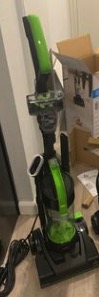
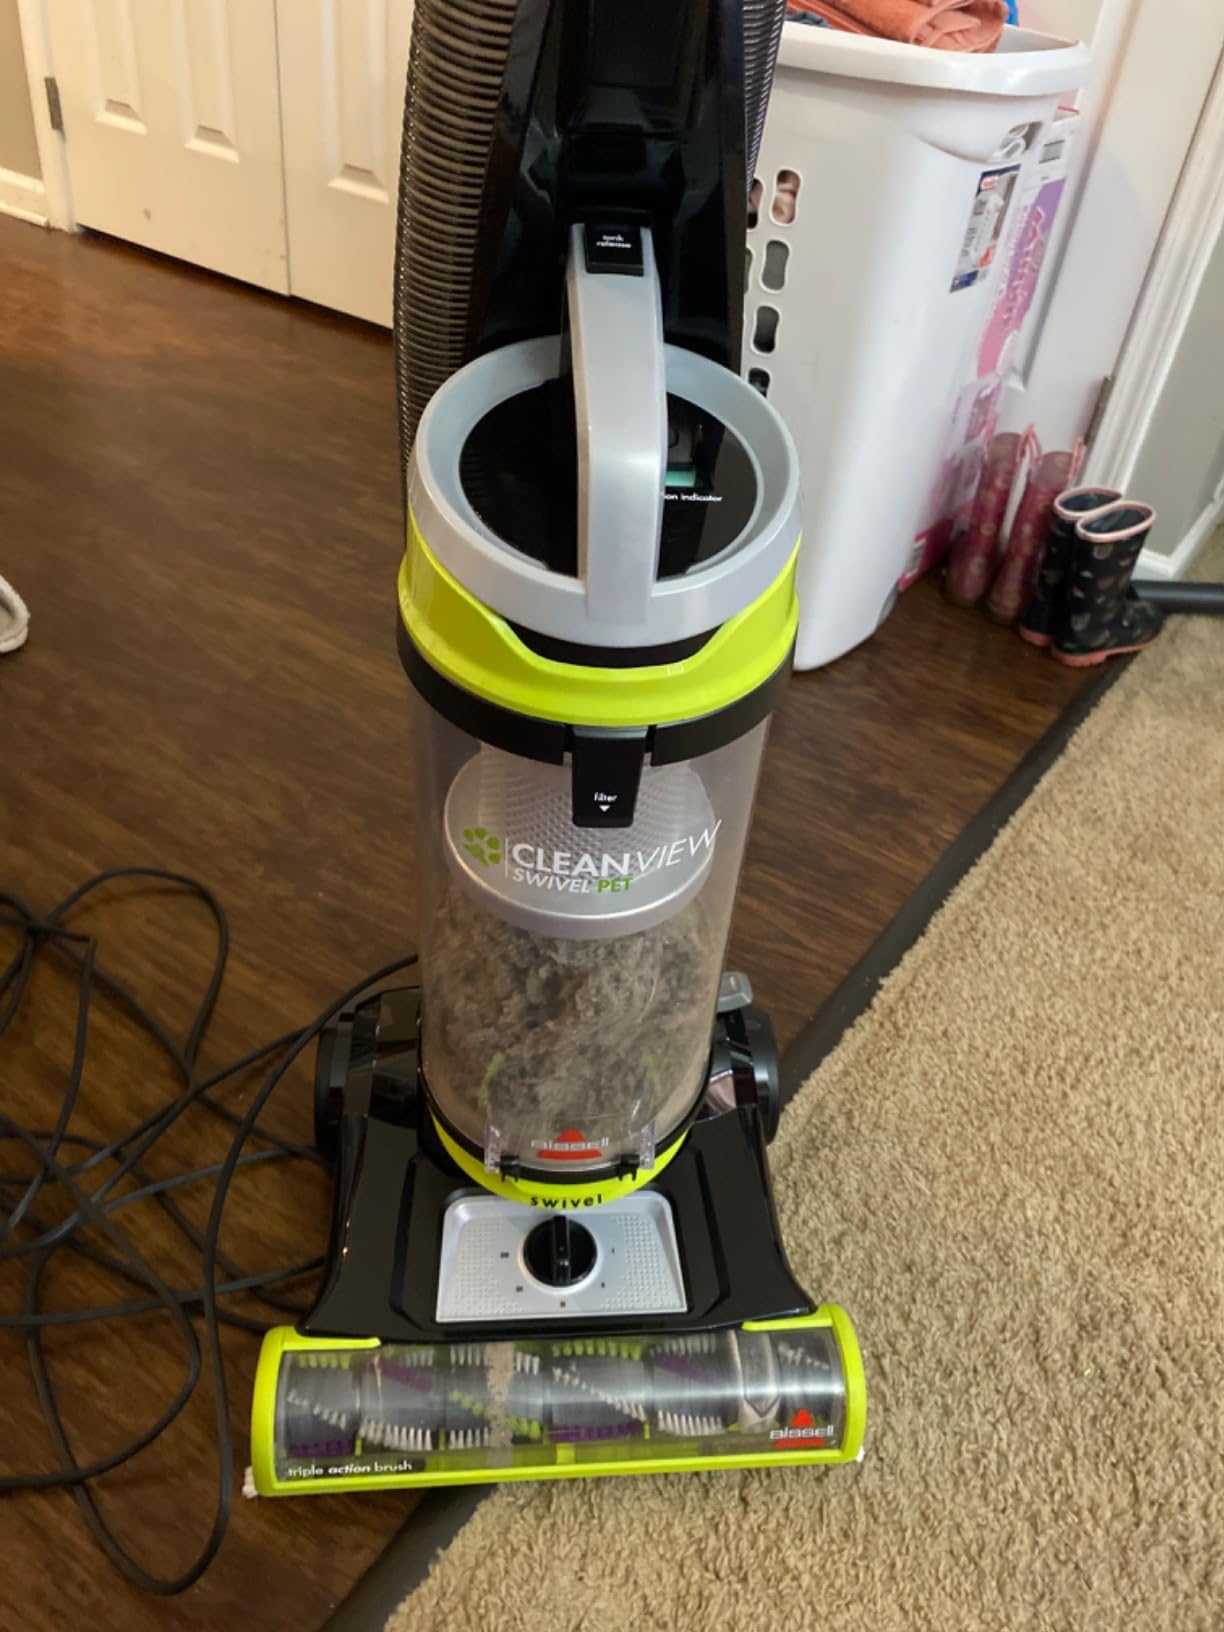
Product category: items_vacuum
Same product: no